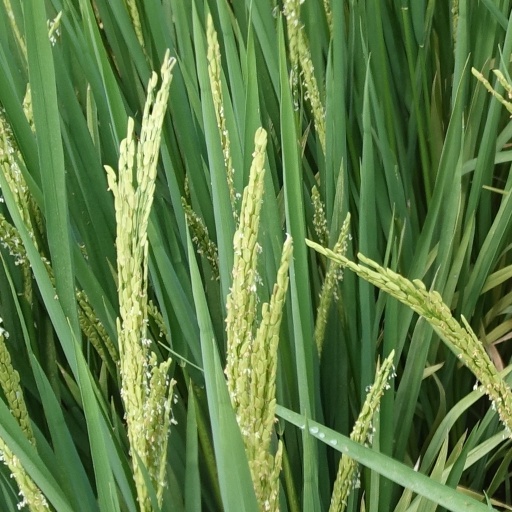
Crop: rice